Nottinghamshire Archives

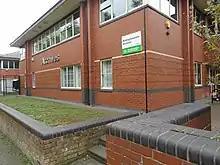
Nottinghamshire Archives

In 1939, Nottingham Corporation appointed Violet Walker the first City Archivist; she had been appointed a librarian at Radford in 1926, before moving to Nottingham Reference Library in 1928, where she became librarian in 1936 and oversaw the re-cataloguing of its stock using the Dewey decimal system. While City Archivist, Walker's translation of the Newstead Cartulary was published. She retired in 1966 and her assistant of two years, Adrian Henstock, took over the post. When the City and County Archives merged in 1974, Henstock became Principal Archivist and served in that post until he retired in 2003. Mark Dorrington succeeded him, and remained in the post for 10 years, before becoming Keeper of Manuscripts and Special Collections, University of Nottingham in 2013. Ruth Imeson replaced him at the Archives as Team Manager, Archives and Local Studies, Nottinghamshire County Council, at the start of 2014.